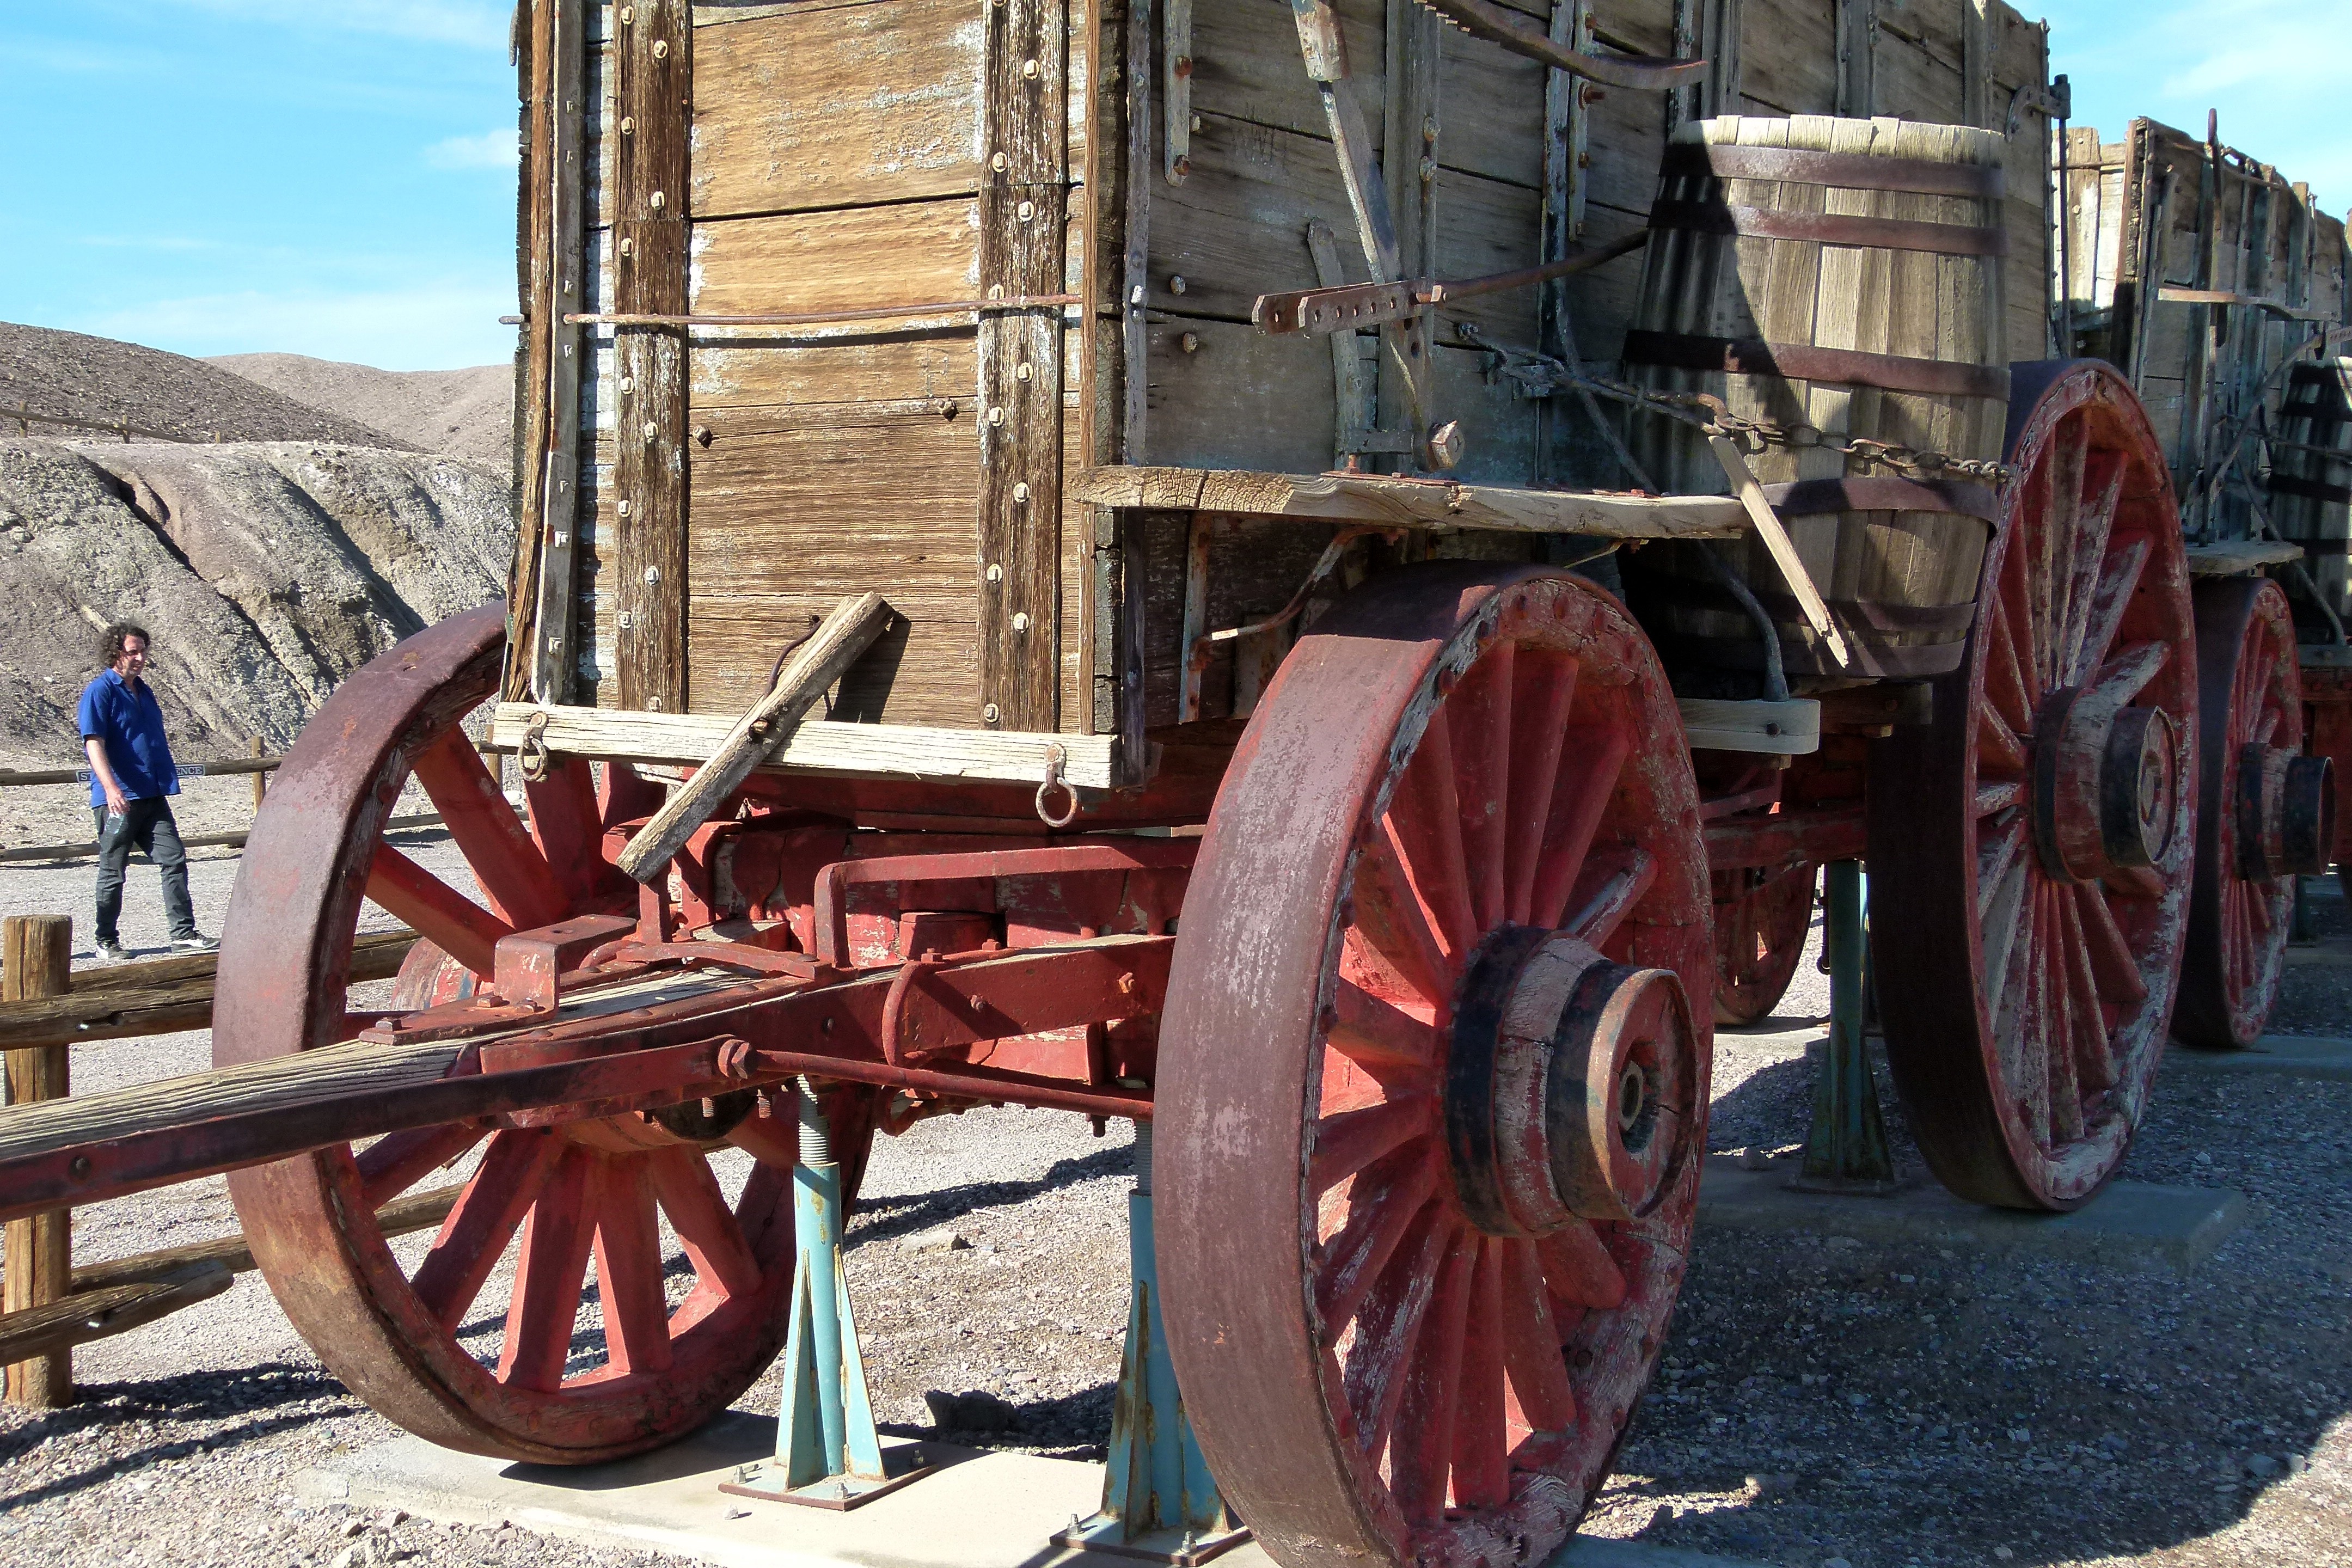
sand, wood, tractor, vintage, antique, wheel, wagon, desert, old, dry, transportation, transport, vehicle, usa, california, hot, wooden, steam engine, cannon, heritage, tourist attraction, death valley, agricultural machinery, western style, wild west, man made object, heritage site